Charles Konan Banny Stadium

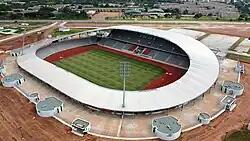

Charles Konan Banny Stadium is a football stadium in Yamoussoukro, Ivory Coast, that was inaugurated on 3 June 2022. This was the fourth among the six stadiums for the 2023 Africa Cup of Nations in Ivory Coast. It was designed by an association formed of Alcor, Sogea-Satom, Egis and Baudin Chateauneuf.